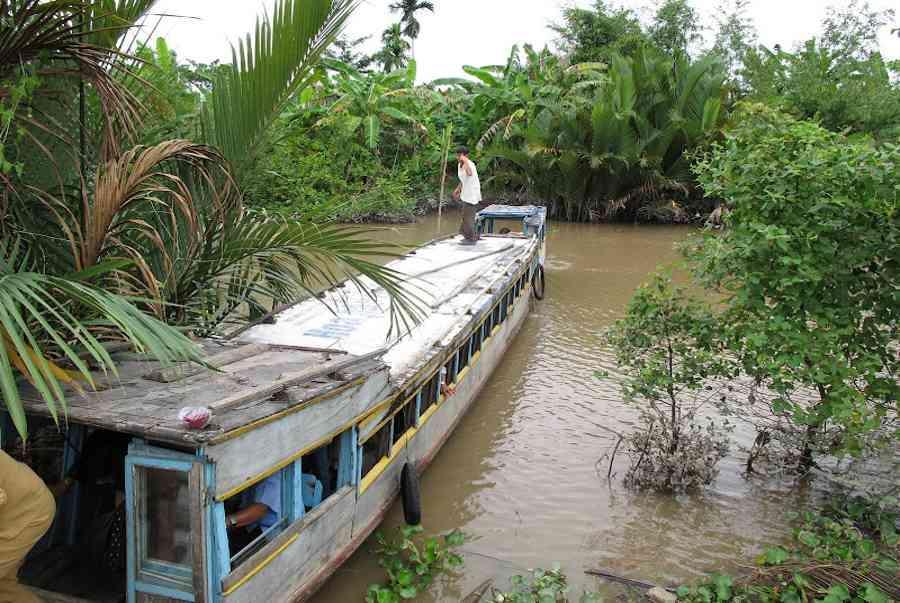
ở trên nóc con thuyền có sự xuất hiện của một người đàn ông